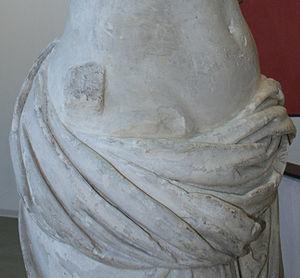
Détail (tenon) de la copie de la Vénus d'Arles en plâtre dans son état originel, sans bras, avant sa modification par François Girardon, exposée au Musée de l'Arles Antique.
La Vénus d'Arles est une sculpture en marbre dégagée en 1651, lors de la fouille des vestiges romains proches du théâtre antique d'Arles. Elle représente probablement la déesse Aphrodite. À l'époque de sa découverte elle fut l'antique de référence, mais aujourd'hui la restauration effectuée par Girardon au XVIIᵉ siècle suscite des réserves bien que sa portée ait été très exagérée. À ce titre, elle témoigne de l'évolution de la science archéologique. Alors qu'il s'agit vraisemblablement d'une copie romaine, elle constitue l'une des traces majeures de la sculpture du second classicisme grec rattachée à l'œuvre de Praxitèle. On lui reconnaît d'être un type iconographique pour certaines répliques et statues semblables. Elle pourrait être l'une des sources d'inspiration du mythe de l'Arlésienne.